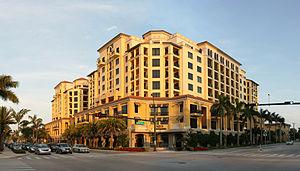
Croisement de Palmetto Park Rd et de Mizner Blvd à Boca Raton, en Floride. This &#32